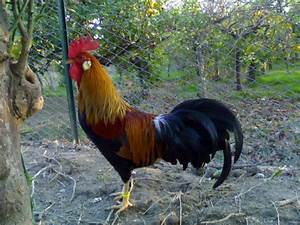
Label: chicken